Question: How many different types of animals are pictured here?
Tambaya: Dabbobi kala nawa ne a jikin hoton a nan?
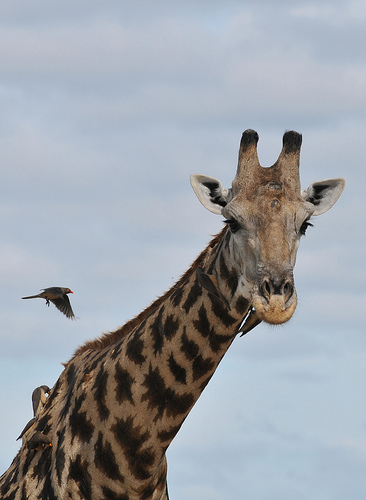
Answer: Two.
Amsa: Biyu.